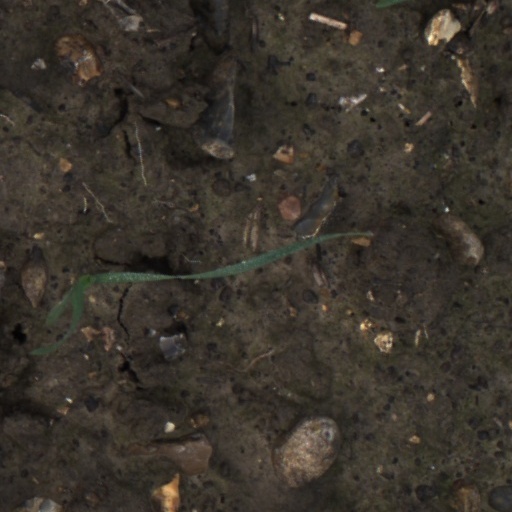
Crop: wheat